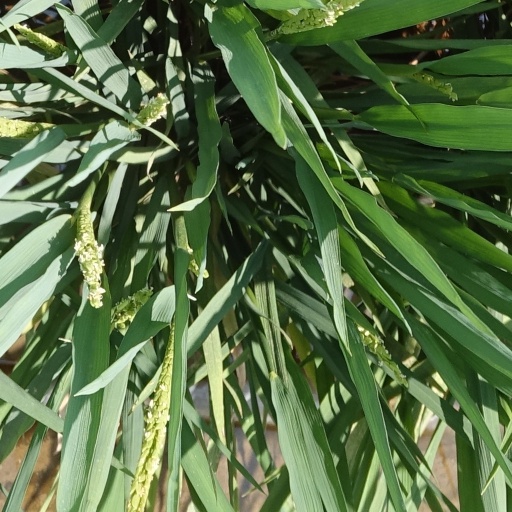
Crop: rice